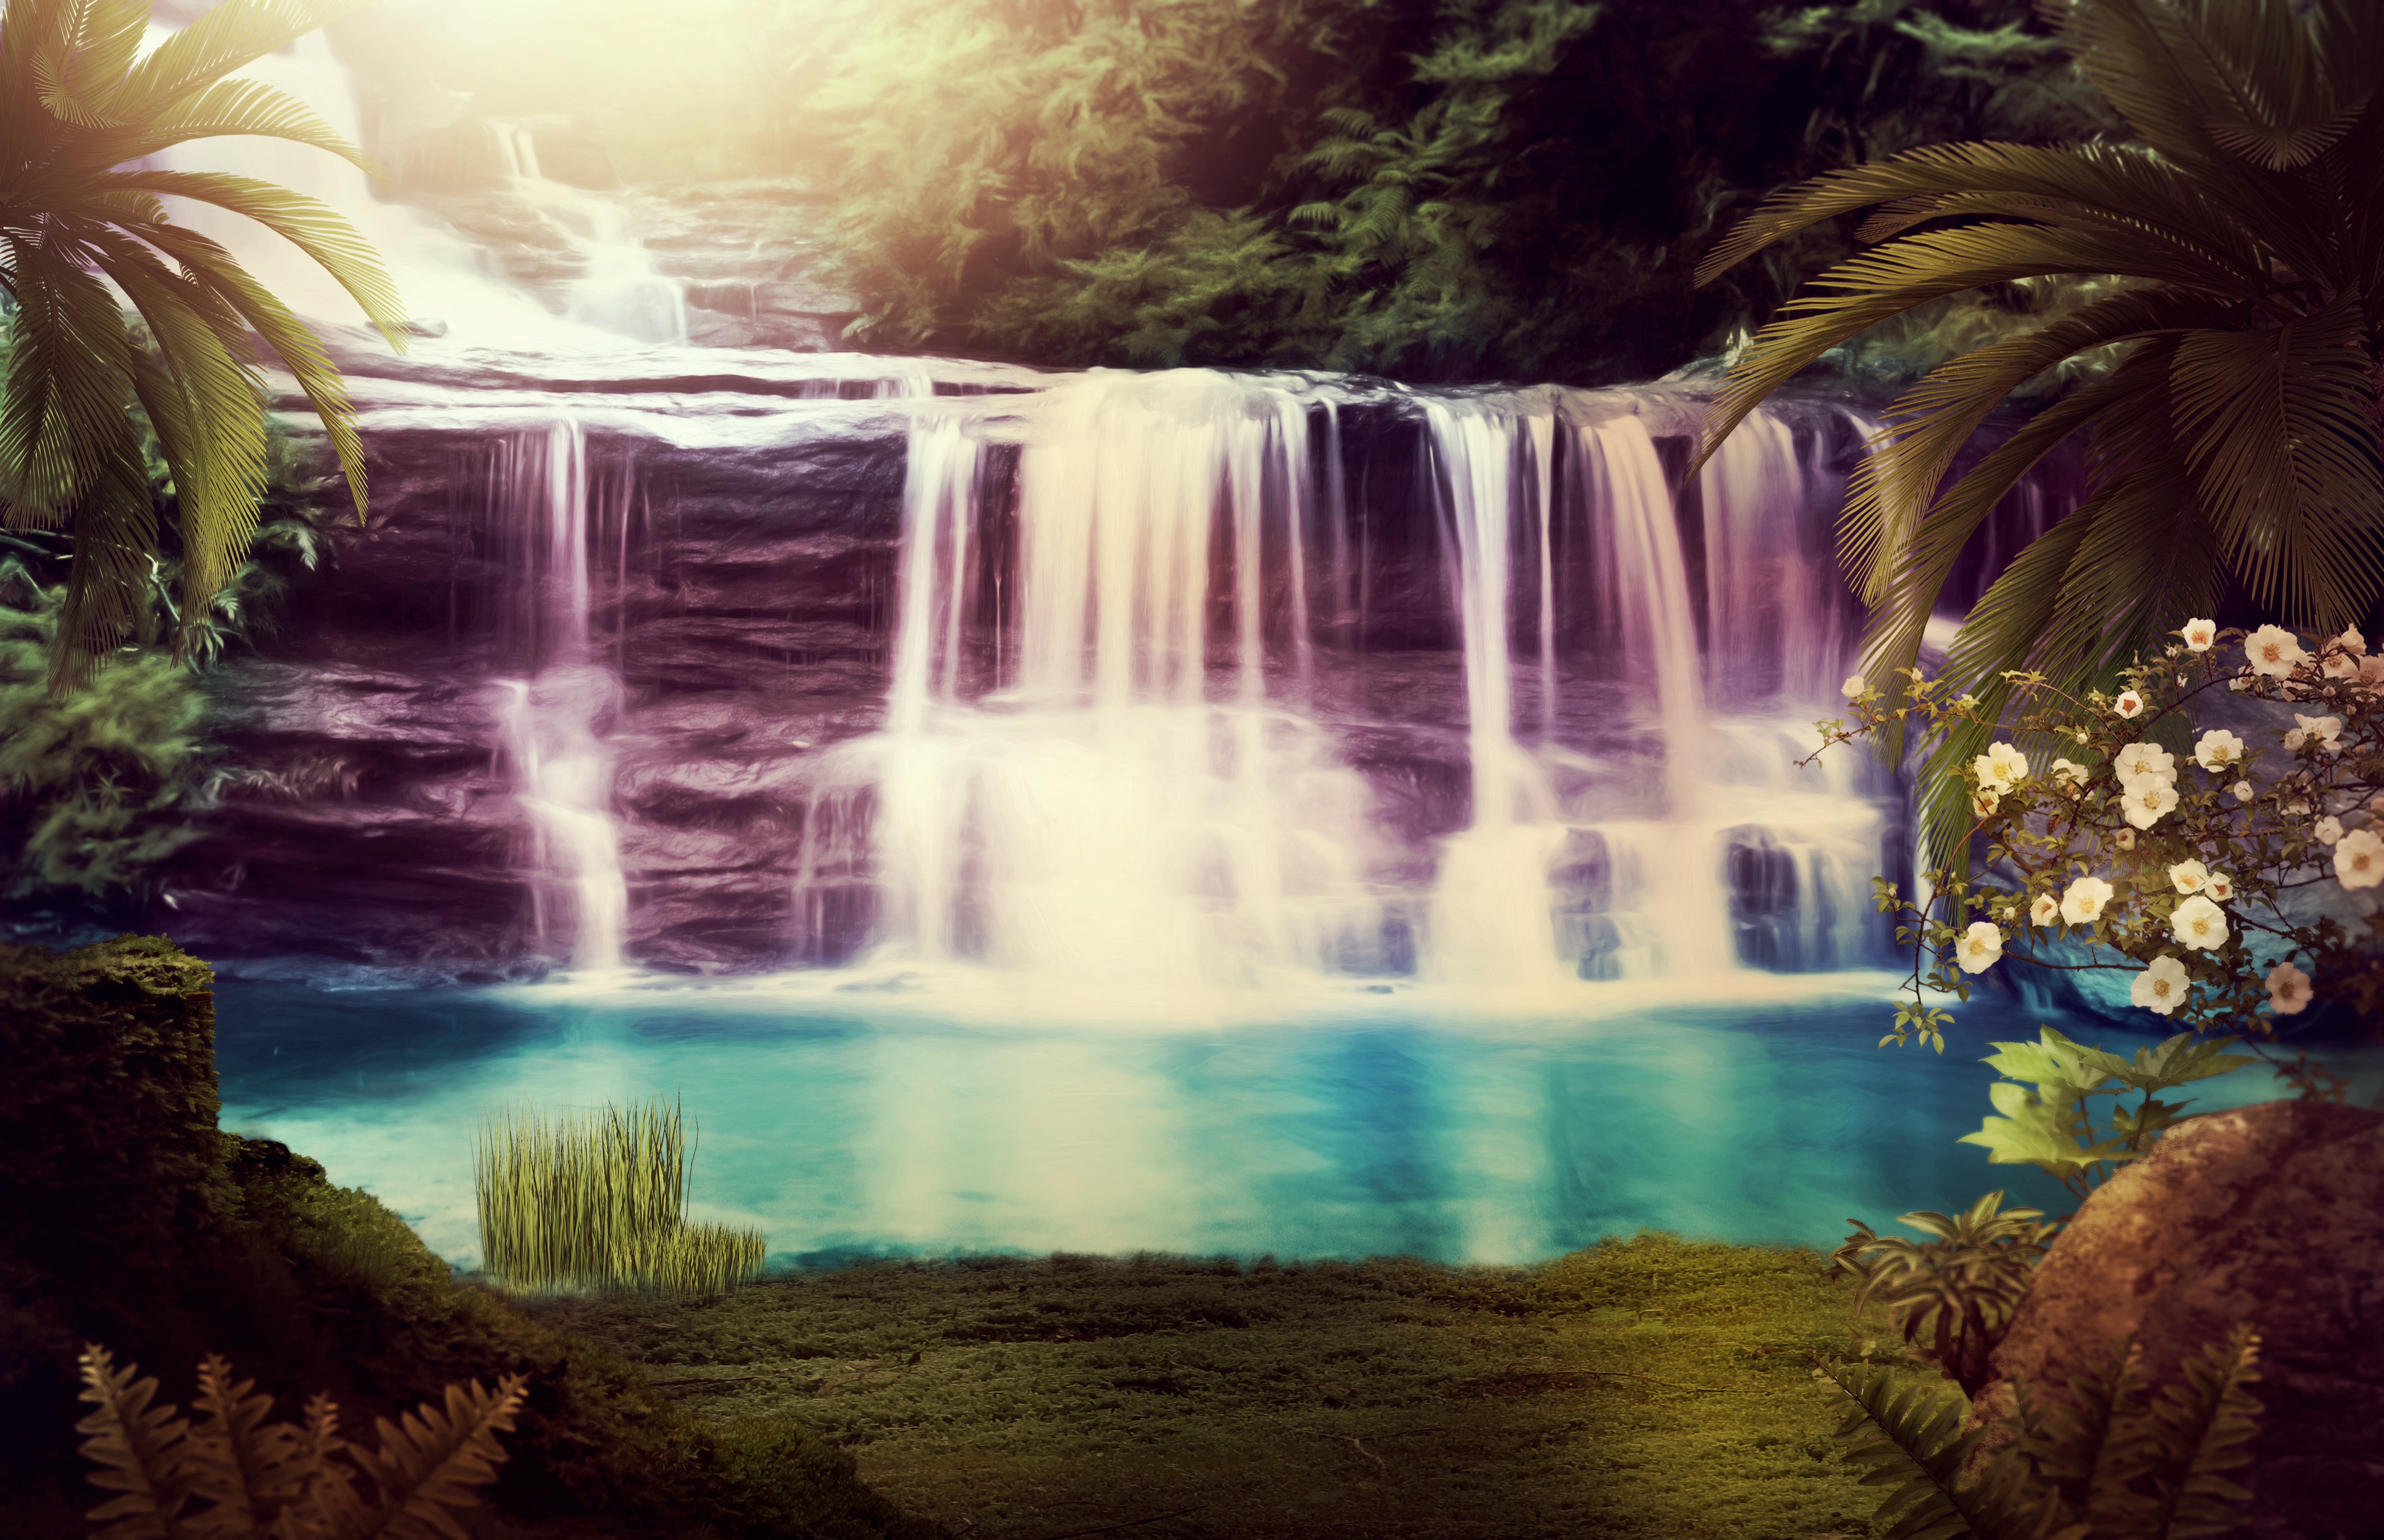
fantasy, waterfall, rocks, trees, lake, nature, water, body of water, water feature, watercourse, reflection, water resources, sunlight, landscape, tree, computer wallpaper, chute